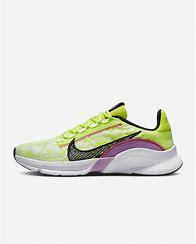
Brand: Nike
Model: Superrep Go 3 Flyknit Next Nature